Stone Fleet (New South Wales)

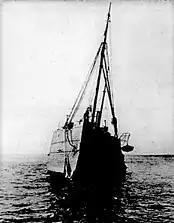

Blue metal was loaded at times at the small coastal-shipping port at Shellharbour, although it was better known as a port for agricultural products. It was a difficult port to navigate, used only by small craft—such as "Paterson" —and masters who had local knowledge. There was a small jetty there by the end of the 1850s. A larger jetty was constructed in the late 1860s. Although receiving some protection from Bass Point to the south and Cowrie Island to north, the Shellharbour jetty was exposed to heavy seas from the east or north-east.